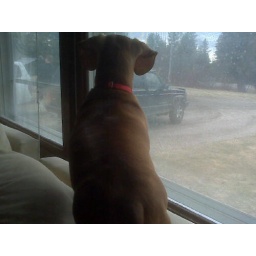
What a fat sausage dog! I stopped by a friend's house and his red dachshund greeted me.